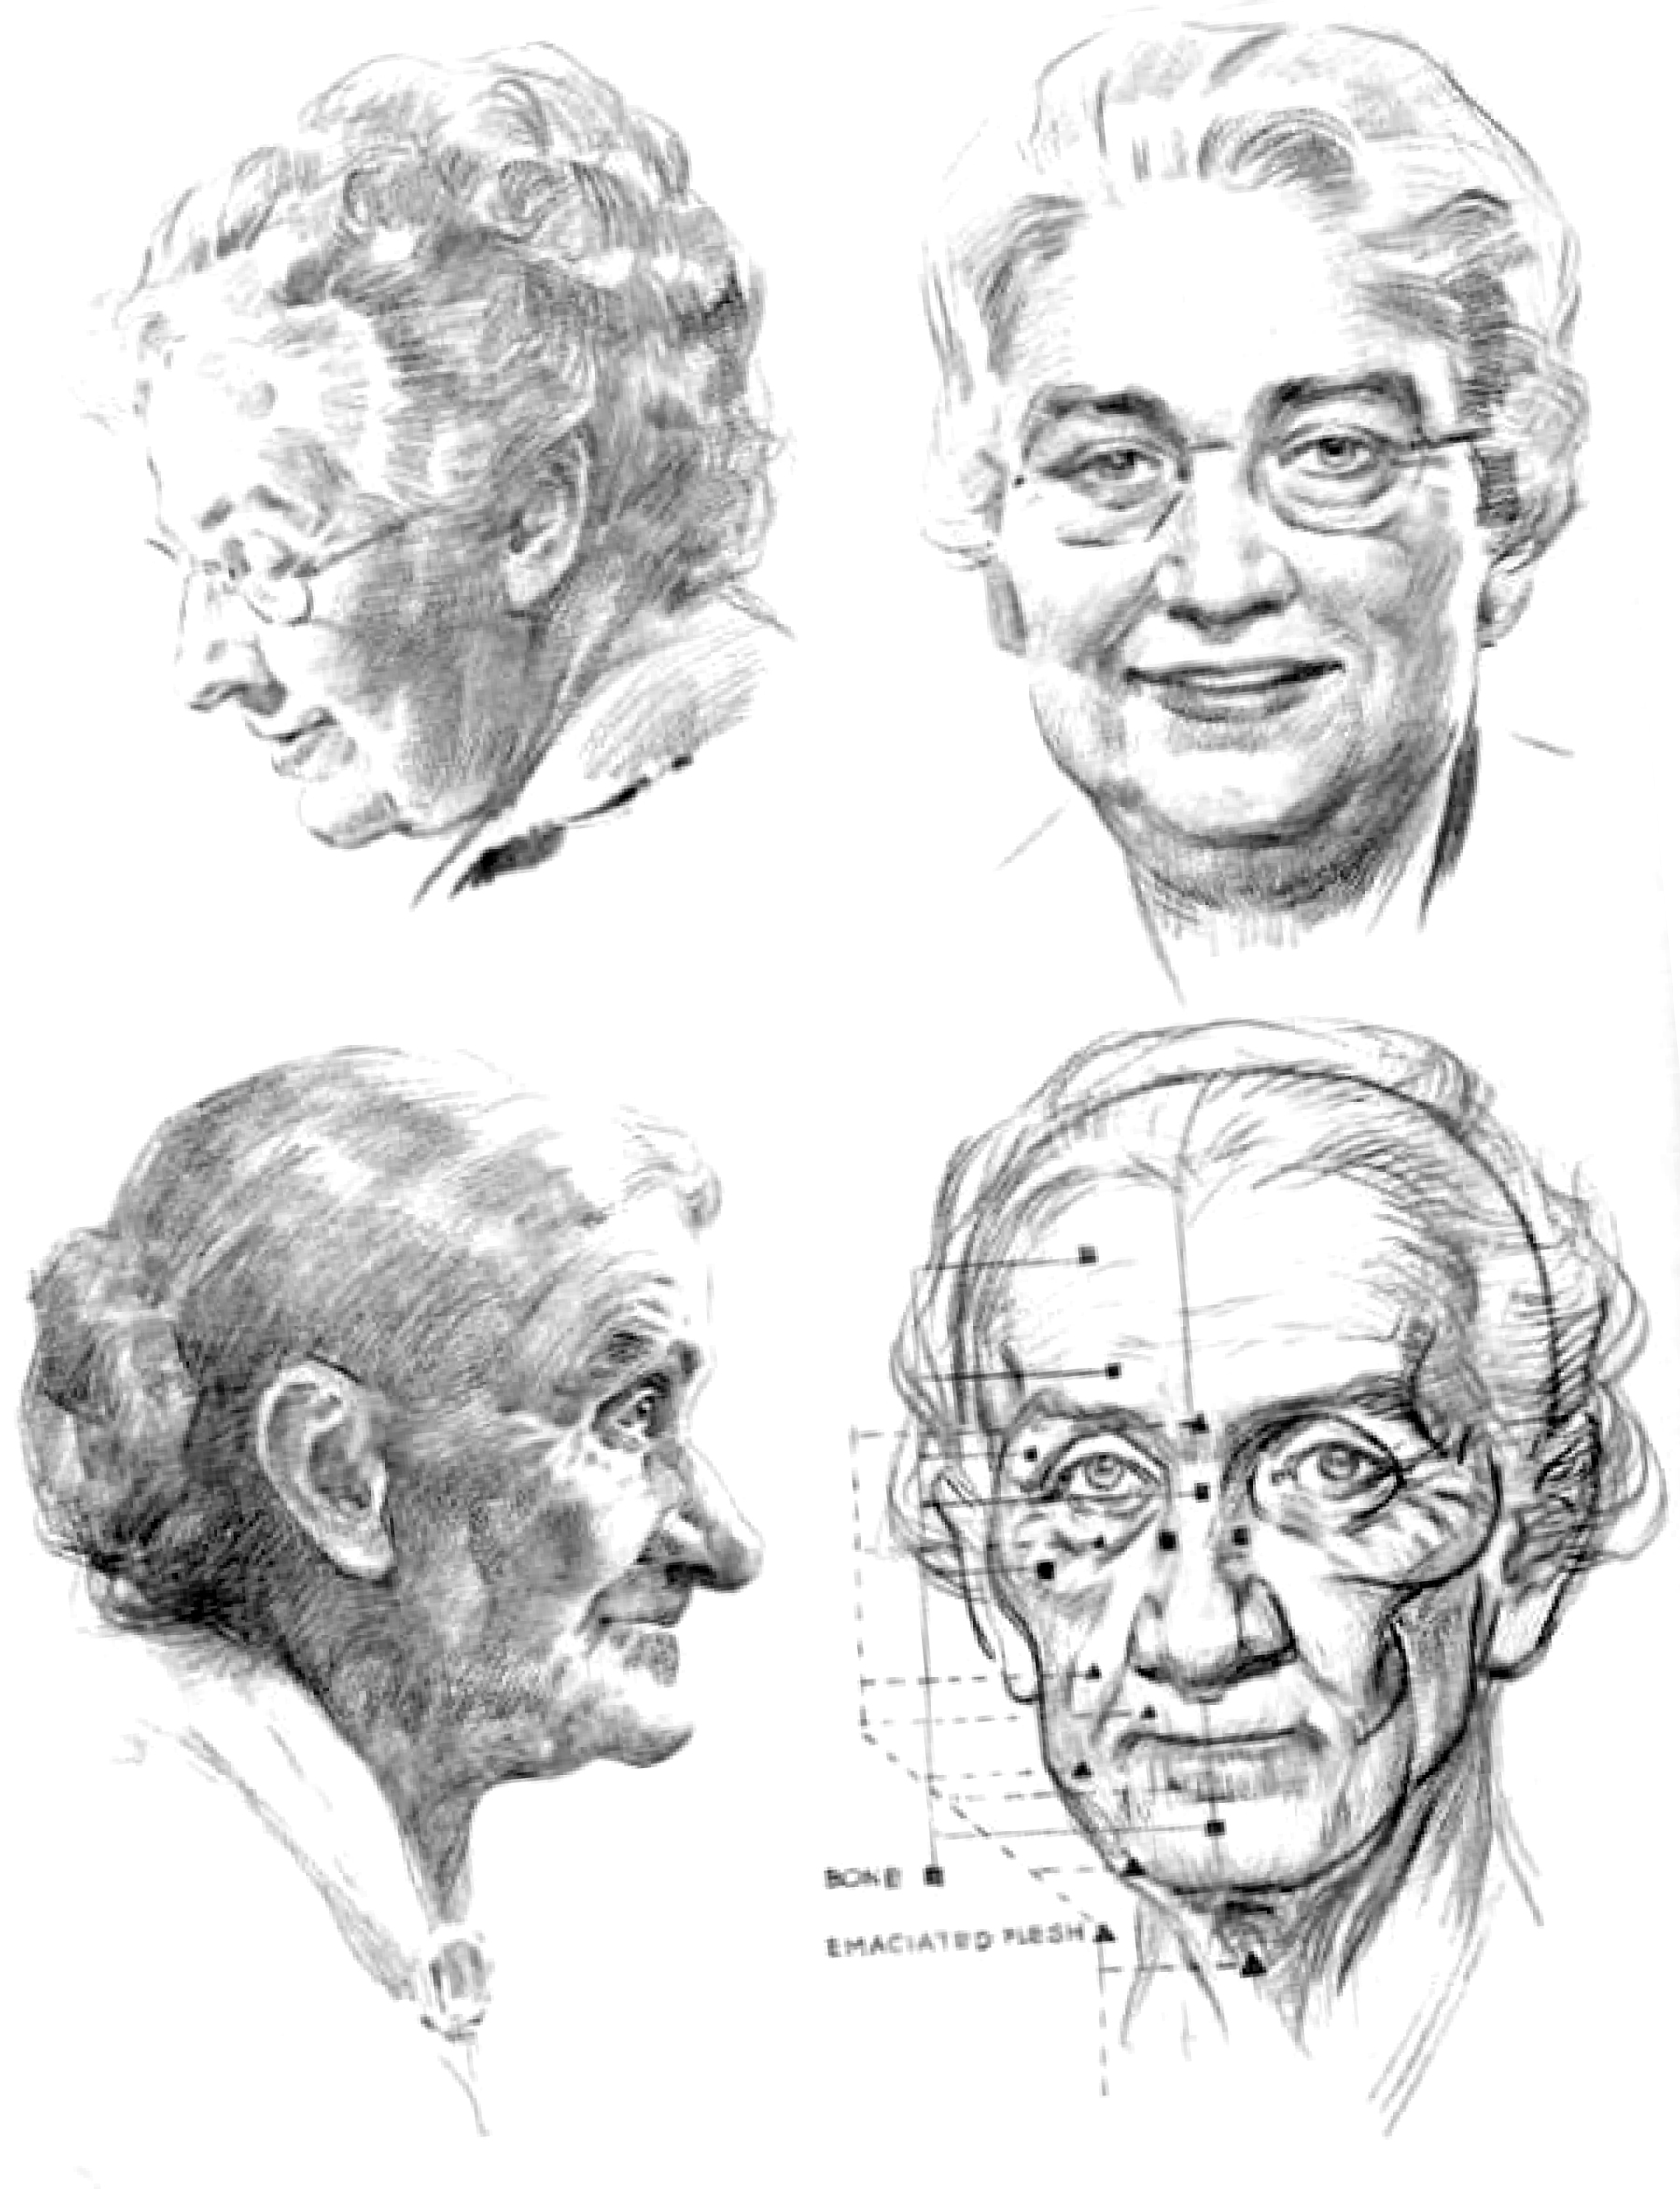
Gender: women